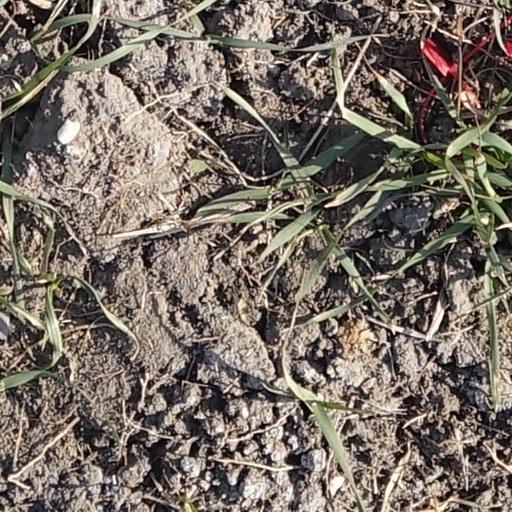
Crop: wheat